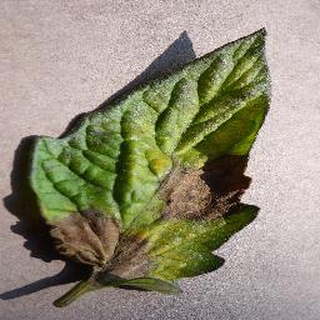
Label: tomato_late_blight